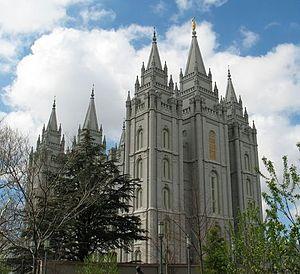
L'expiation par le sang est une ancienne doctrine mormone controversée selon laquelle certains péchés sont trop graves pour que le sacrifice de Jésus-Christ permette leur pardon.
Sydney Rigdon fut un dirigeant de l'Église de Jésus-Christ des saints des derniers jours pendant les années 1830 et le début des années 1840. Il fut le premier conseiller de Joseph Smith dans la Première Présidence de l'Église. À la mort de Joseph Smith, il prétendit à sa succession mais ne put convaincre qu'une mineure fraction des mormons de sa légitimité. Il fonda avec ses partisans l'Église de Jésus-Christ des Enfants de Sion.
George Quayle Cannon est un apôtre puis conseiller dans la Première Présidence de l'Église de Jésus-Christ des saints des derniers jours successivement sous quatre président de l'Église : Brigham Young, John Taylor, Wilford Woodruff, et Lorenzo Snow.